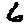
Label: 6